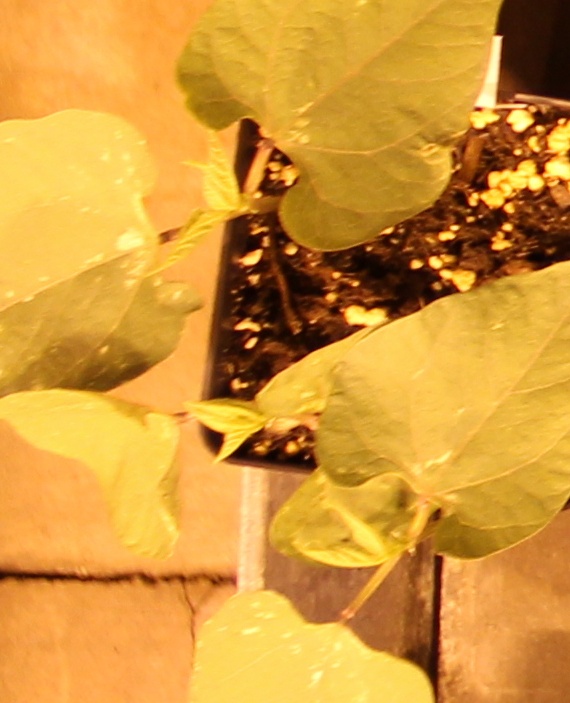
Label: Blackbean